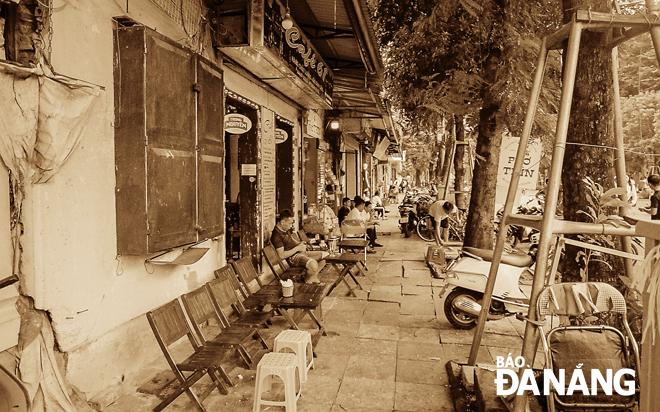
có một vài chiếc xe máy được dựng ở trên vỉa hè